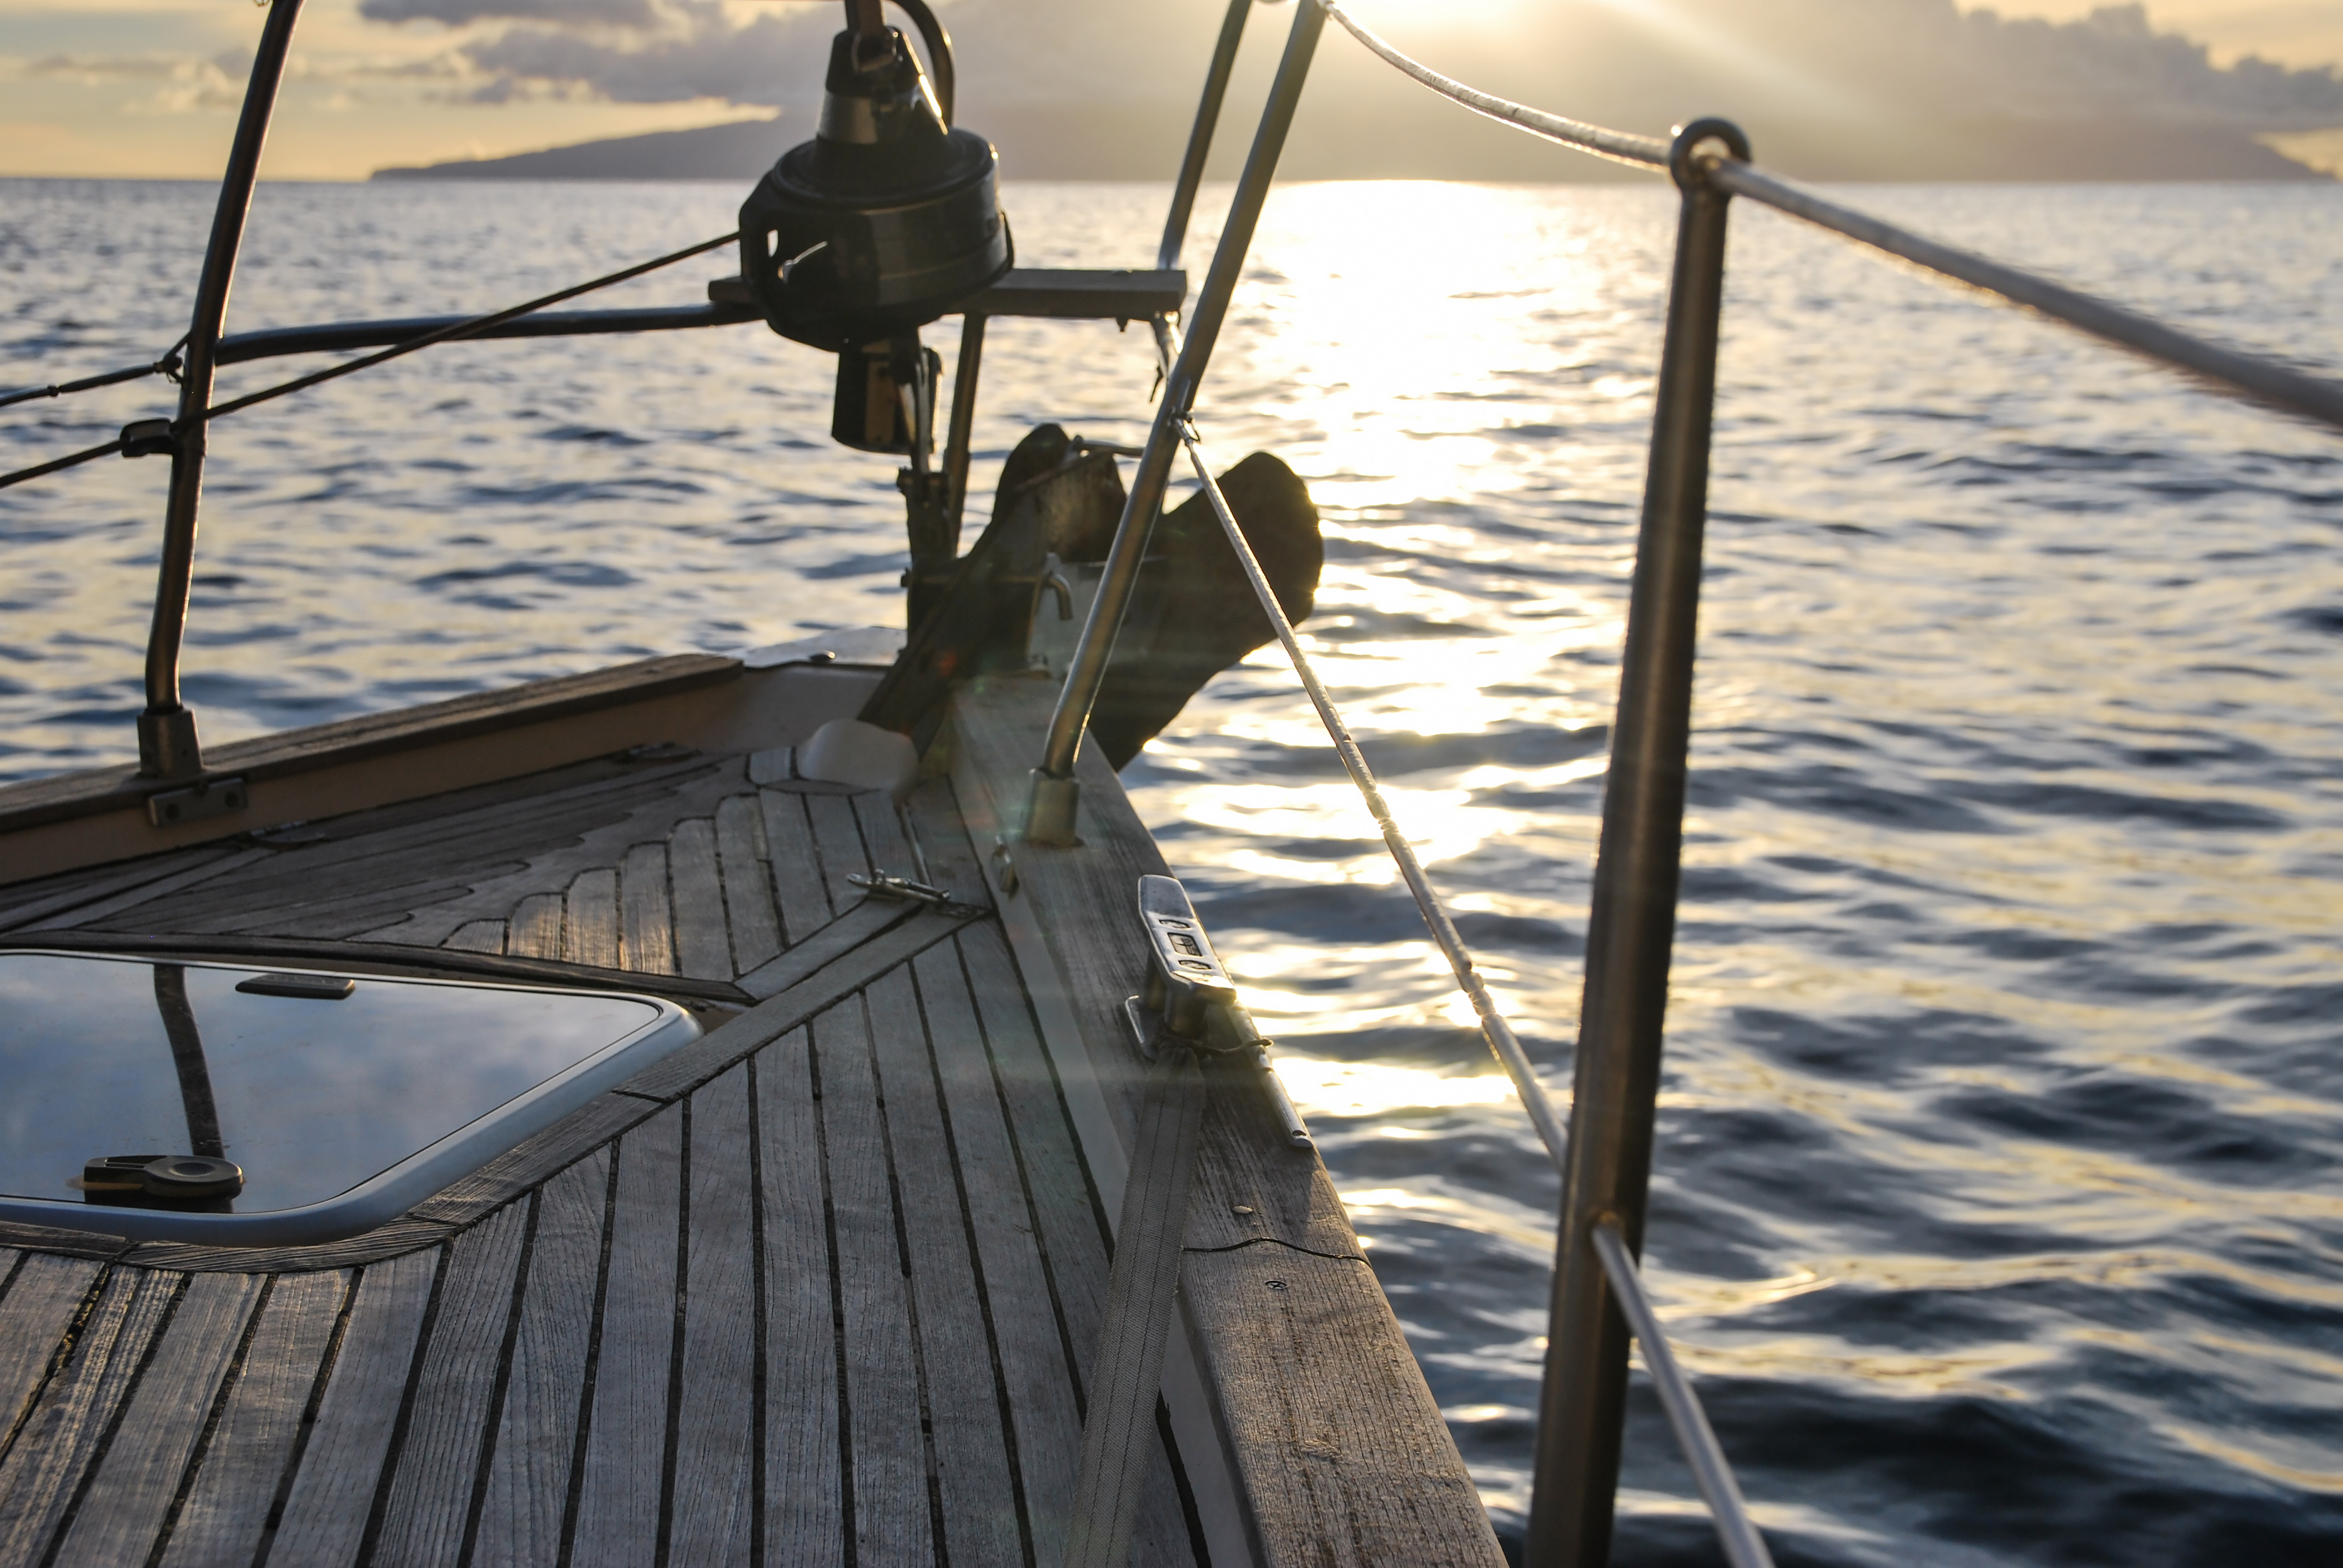
sea, water, ocean, rope, deck, sun, boat, ship, travel, recreation, vehicle, mast, sailing, yacht, leisure, sailboat, outdoors, boating, sail, watercraft, skiff, watercraft rowing, transportation system